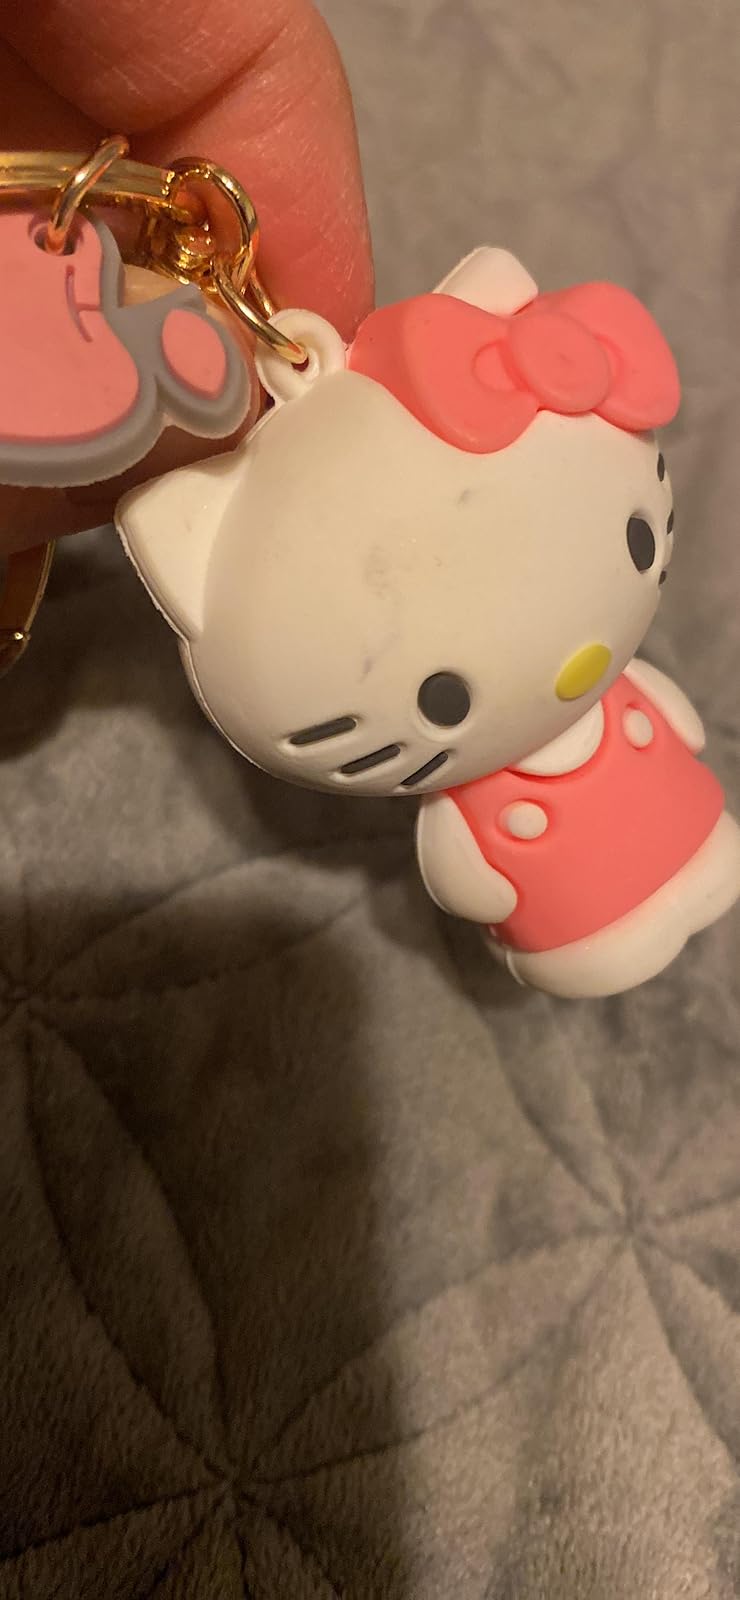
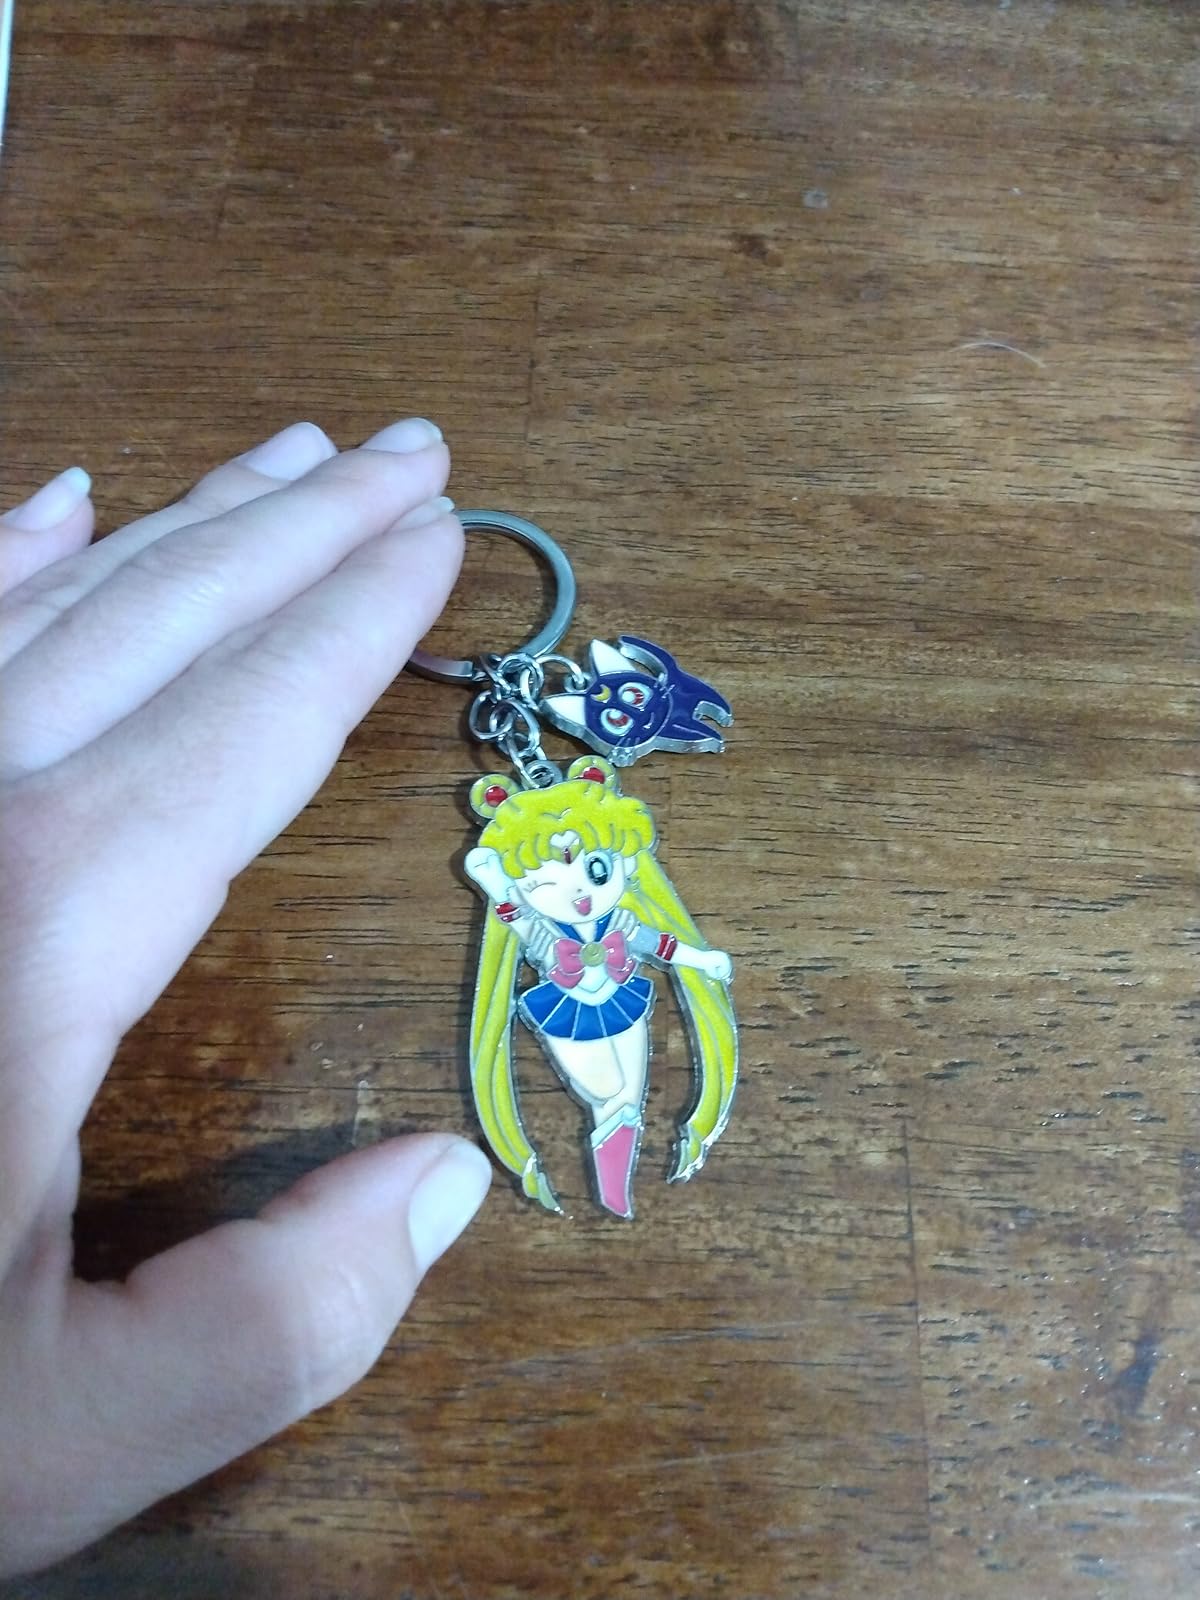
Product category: accessories_keychain
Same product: no